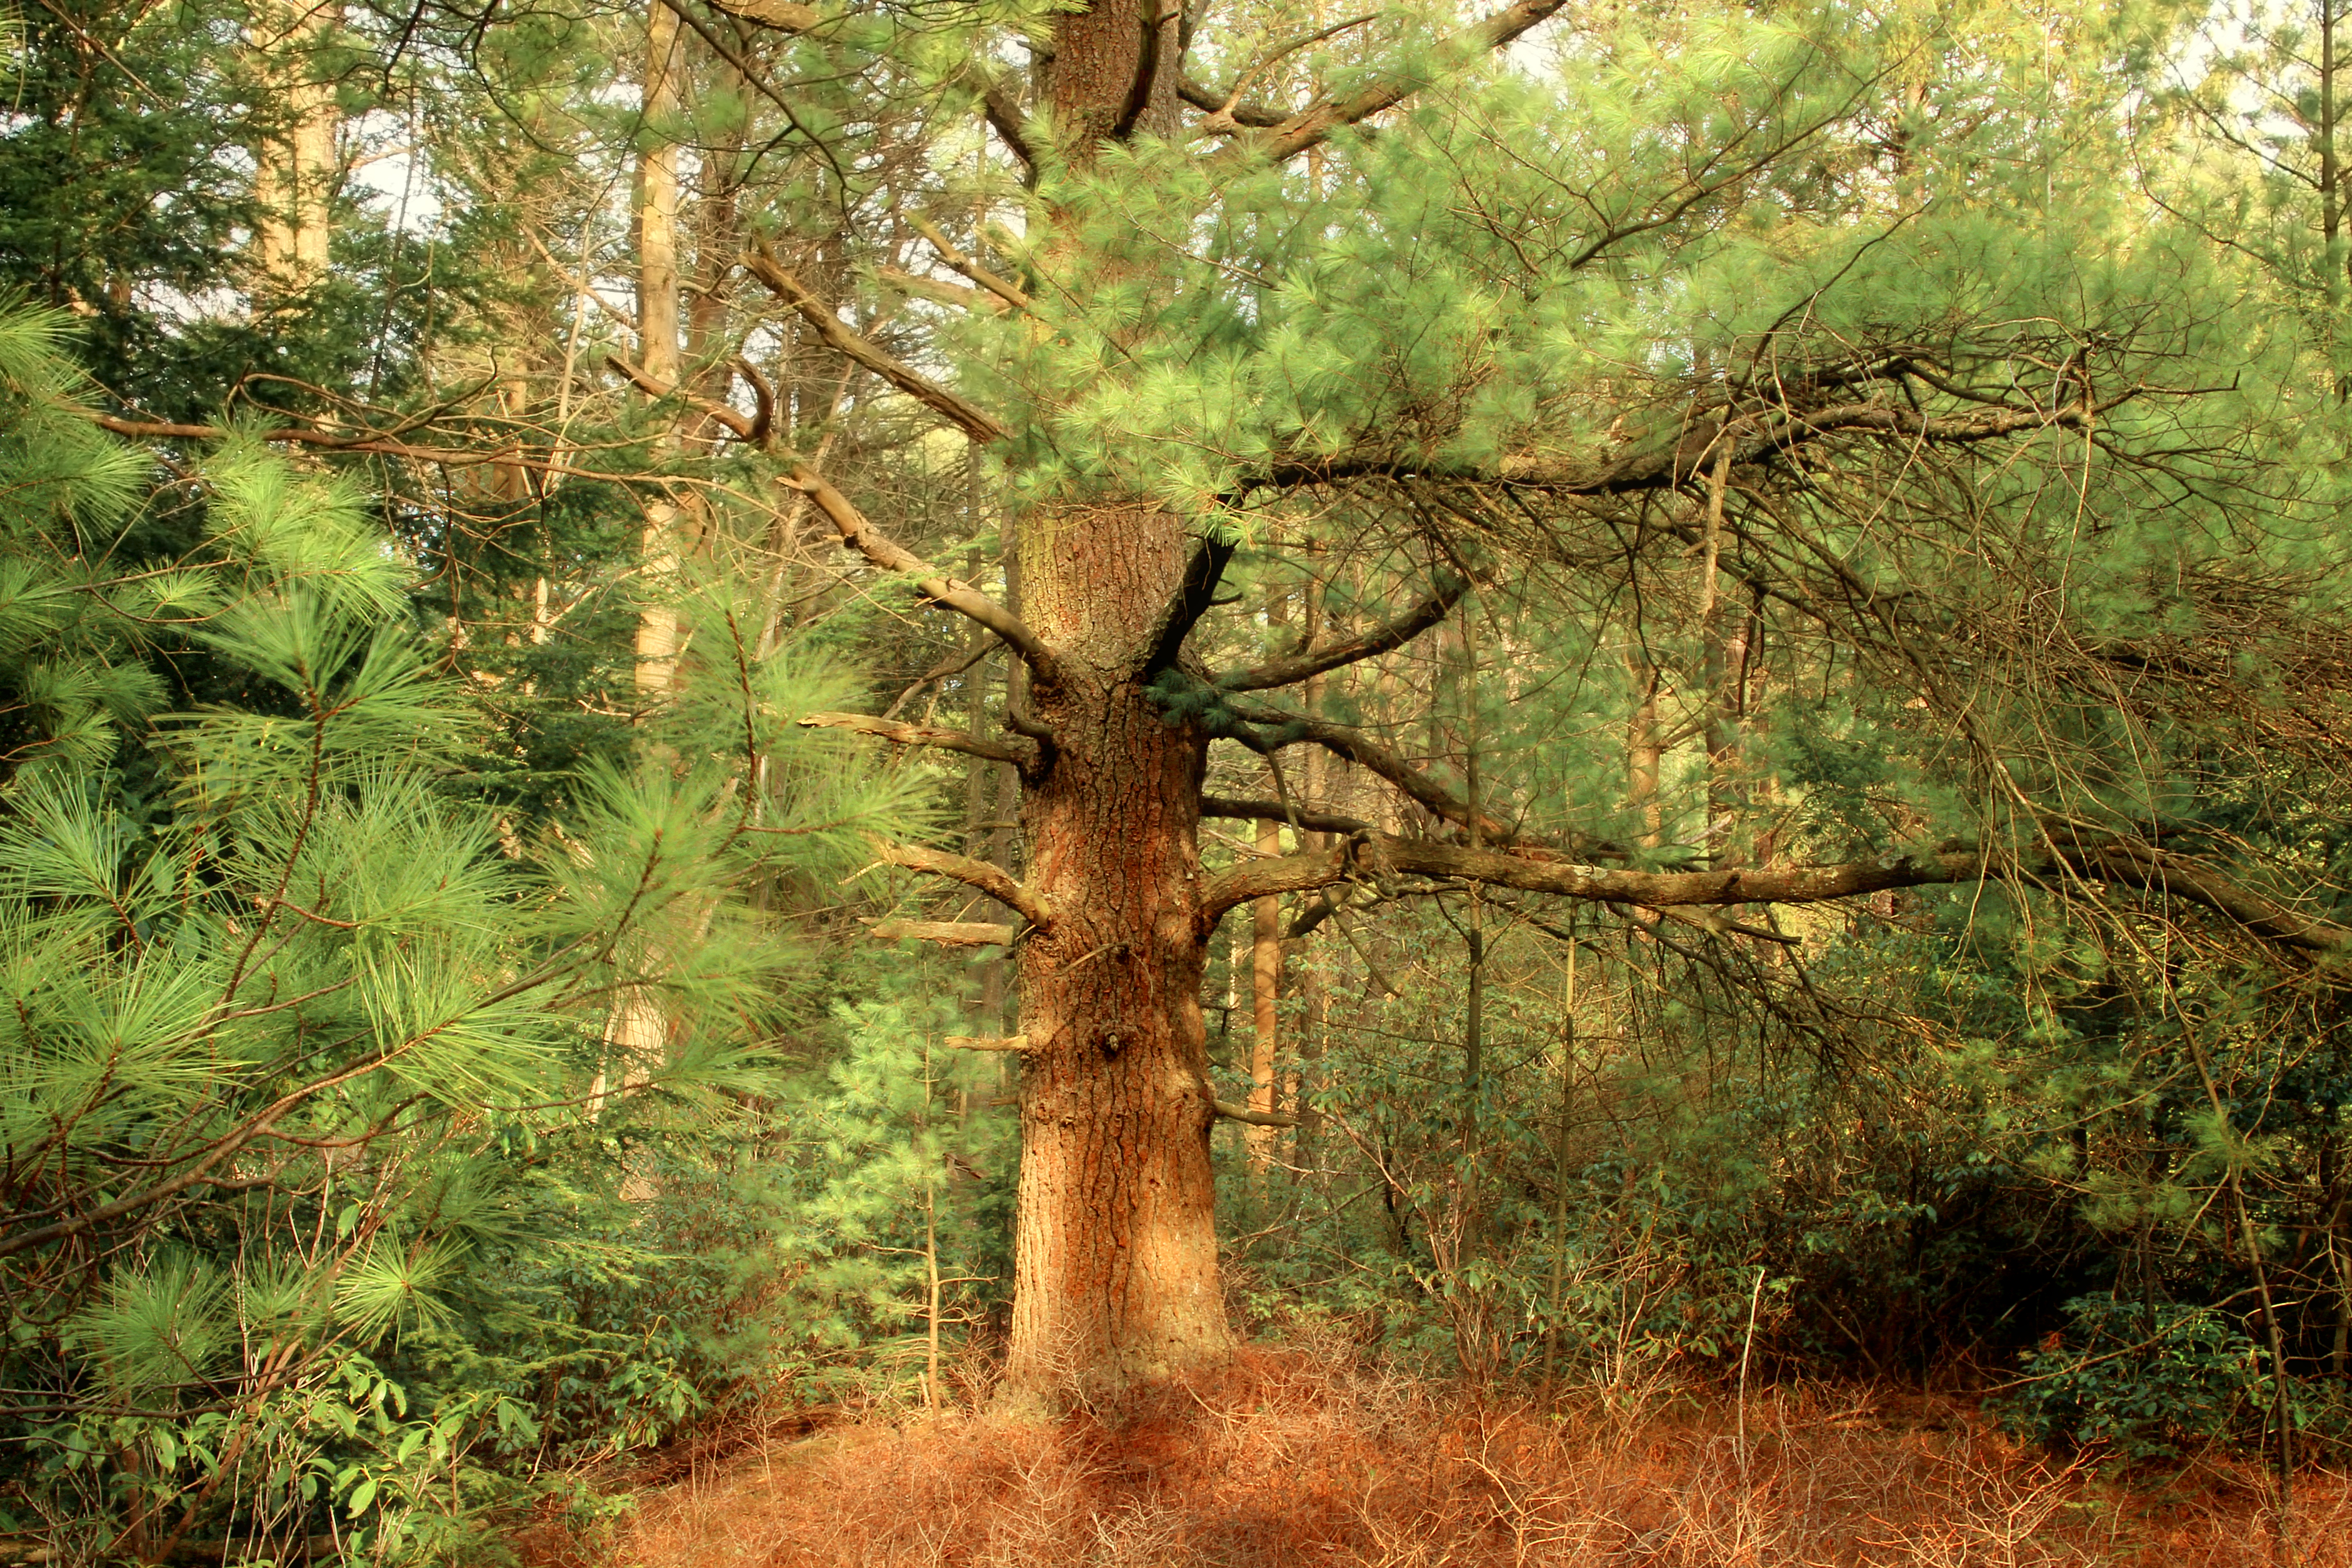
tree, nature, forest, wilderness, branch, plant, hiking, leaf, trunk, spring, jungle, autumn, trees, creativecommons, coniferous, spruce, vegetation, rainforest, deciduous, understory, whitepines, easternwhitepines, pinusstrobus, pennsylvania, unioncounty, baldeaglestateforest, halfwayrunnaturalarea, grove, woodland, habitat, larch, ecosystem, biome, old growth forest, natural environment, woody plant, temperate broadleaf and mixed forest, temperate coniferous forest, land plant